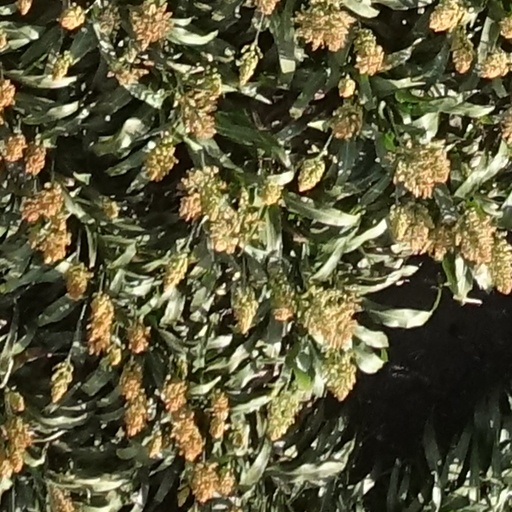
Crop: sorghum